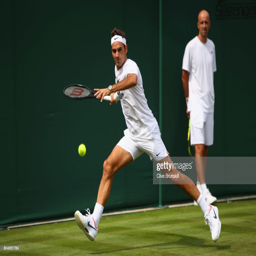
tennis player plays a forehand during practice ahead .